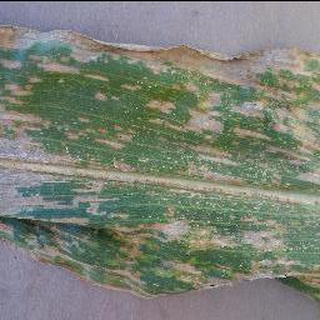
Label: corn_cercospora_leaf_spot